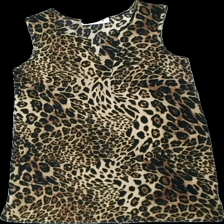
View: front
Type: Top
Category: Ladies
Brand: Not in the list
Brand text on label: Black Story
Colors: Brown, Black, Beige
Material: 100% polyester
Pattern: Animal print
Cut: Regular
Size: S
Price range: 100-150
Recommended usage: Reuse